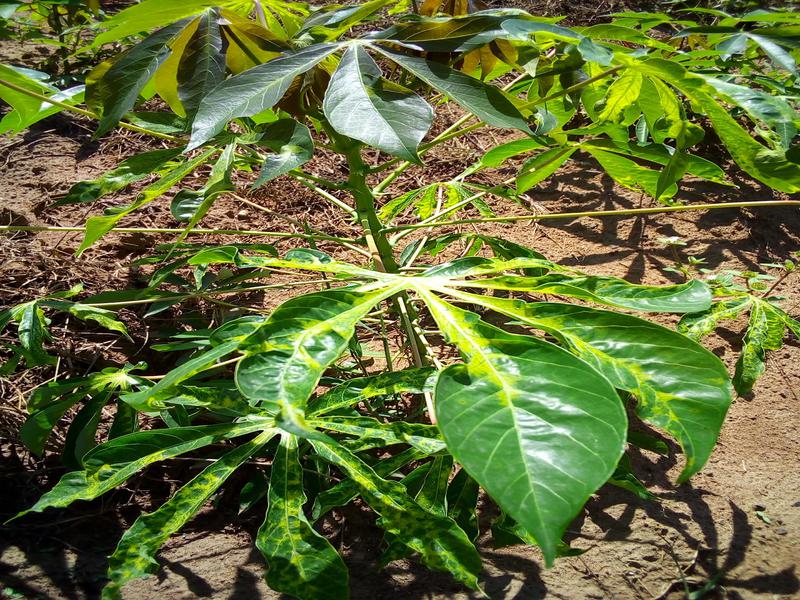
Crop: cassava
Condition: mosaic_disease